Jamnica (company)

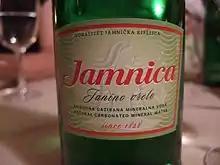
The label on the bottle of Jamnica.

In 2000, Jamnica became the majority owner of "Sarajevski kiseljak", the largest and most modern mineral water factory with rich history and tradition in Bosnia and Herzegovina.